LDV Maxus

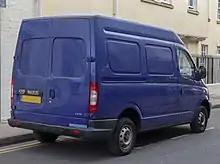
LDV Maxus 2.8T

Since its launch, the Maxus received good reviews and sold well across the United Kingdom. The van was used on the fleet basis by companies, such as National Grid, Royal Mail, and various services of the British Police.